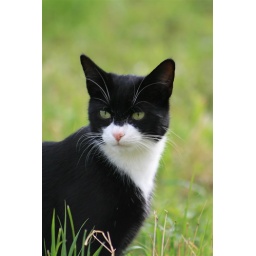
cat in a field